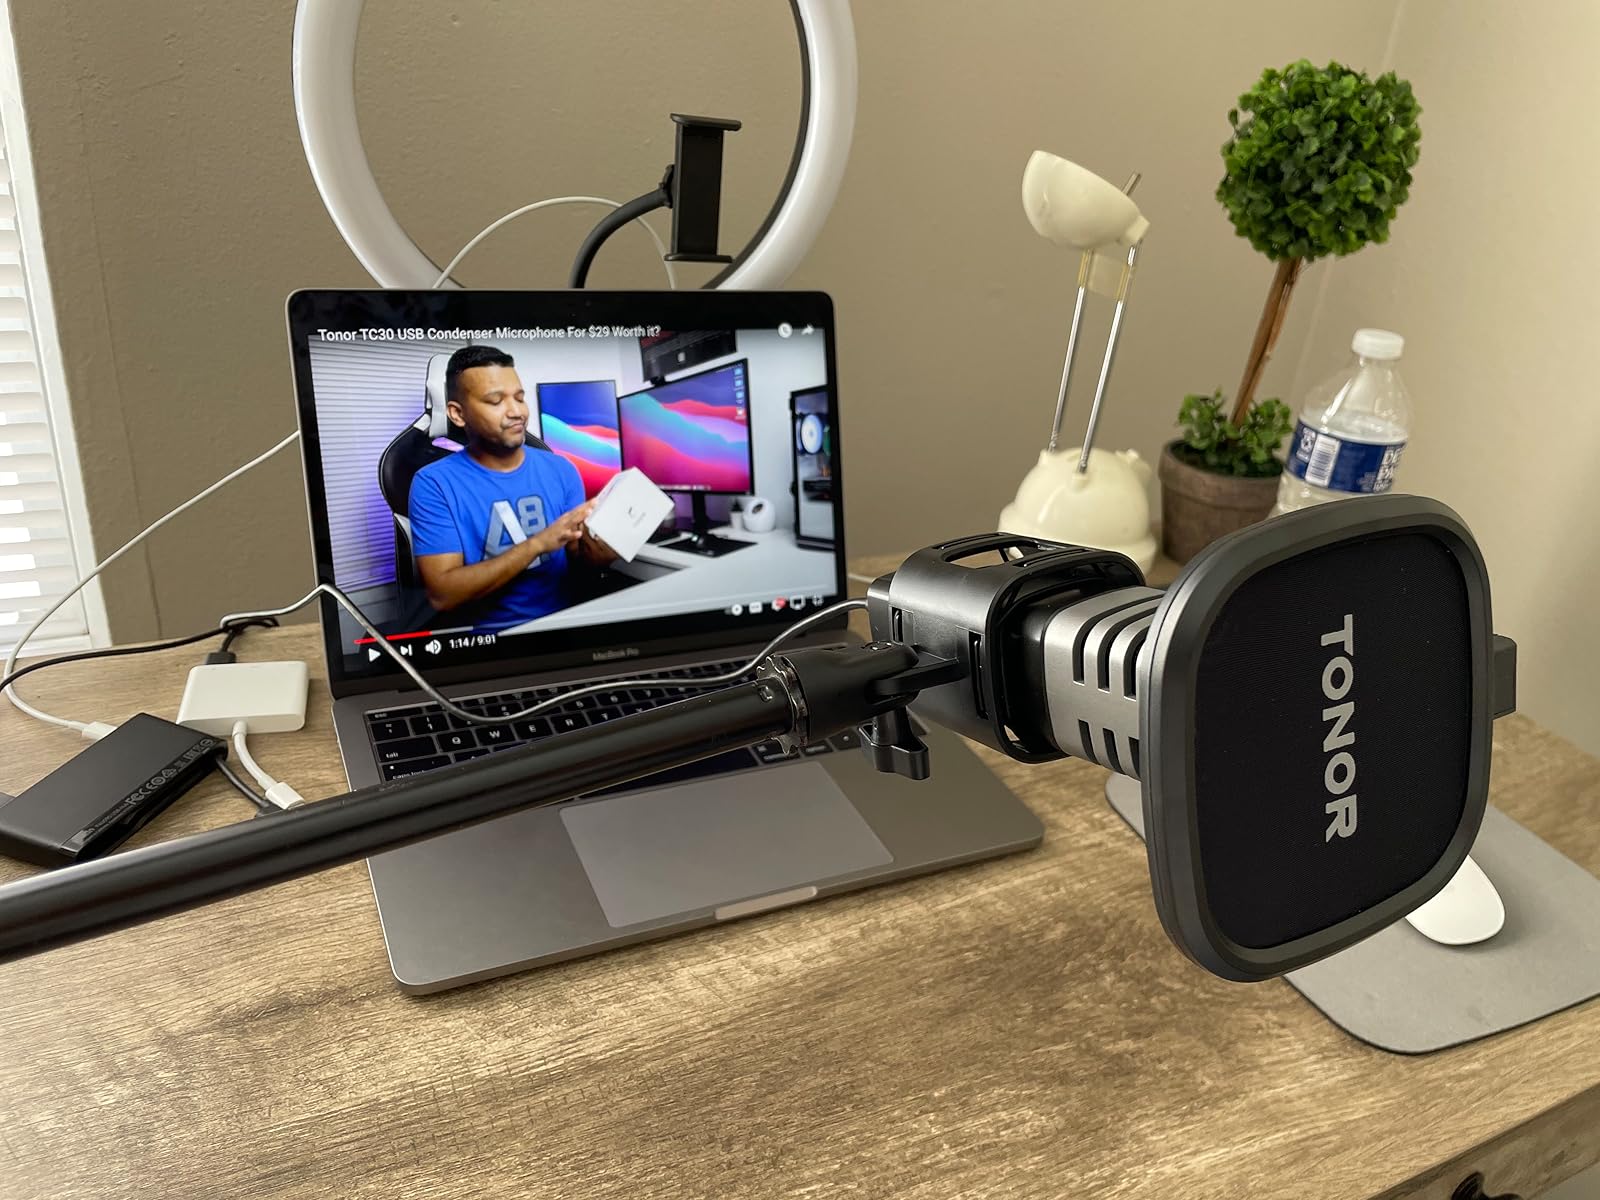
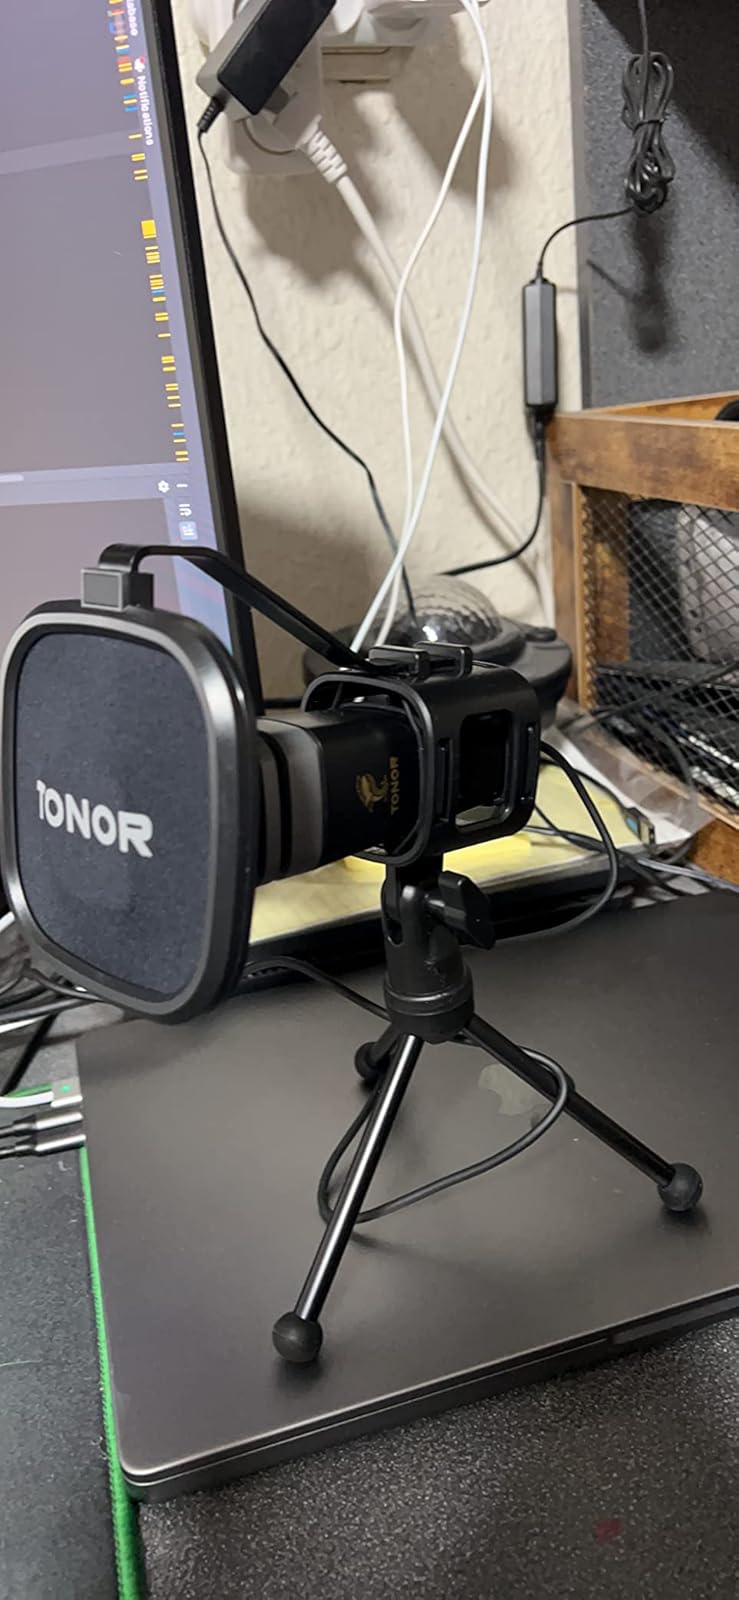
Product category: microphone
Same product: yes